Rally America

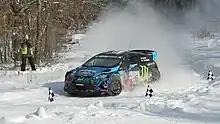
Ken Block driving a Ford Fiesta at the 2012 Sno*Drift Rally

Ford Motor Company has had a long history in rallying item rallycross both World Rally Championship and in North America. Ford made a unique appearance in American rallying at the 2009 X Games. Driven by Tanner Foust, Ken Block and Brian Deegan, three open-class Ford Fiestas were dominant (two of the three claimed podium positions) throughout the weekend. Block, the eventual winner, praised the car, while Foust has said he would like to see a factory-backed Ford Racing team competing regularly in Rally America. For 2010, Ford announced that they would be sponsoring a Fiesta in Rally America and the X-Games.